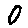
Label: 0